Mac Miller

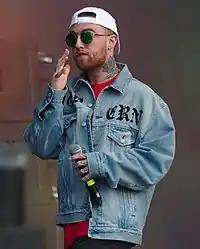
Miller performing at the 2017 Splash! festival in Germany

Miller began work on his next studio album immediately after completing "GO:OD AM", wanting to explore the emotion of love. His fourth studio album, "The Divine Feminine", was released on September 16, 2016. The album features Miller singing nearly as much as rapping, and incorporates genres such as R&B, jazz and funk. It received positive reviews, with "Pitchfork" stating that the album was succinct and refined in its portrayal of love, consequently accentuating Miller's artistry. "The Divine Feminine" debuted at number two on the "Billboard" 200 and number one on "Billboard" Top R&B/Hip-Hop Albums chart with 48,000 units.